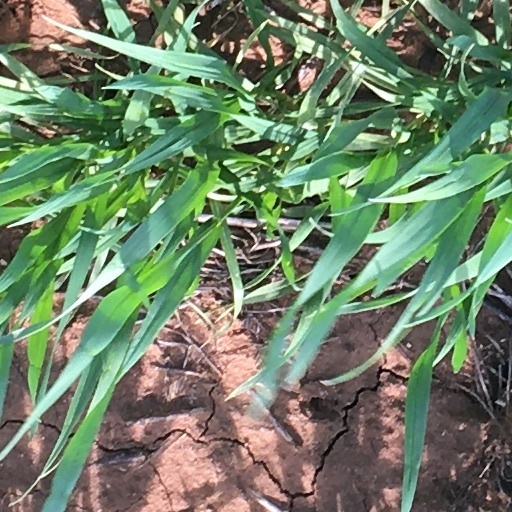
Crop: wheat